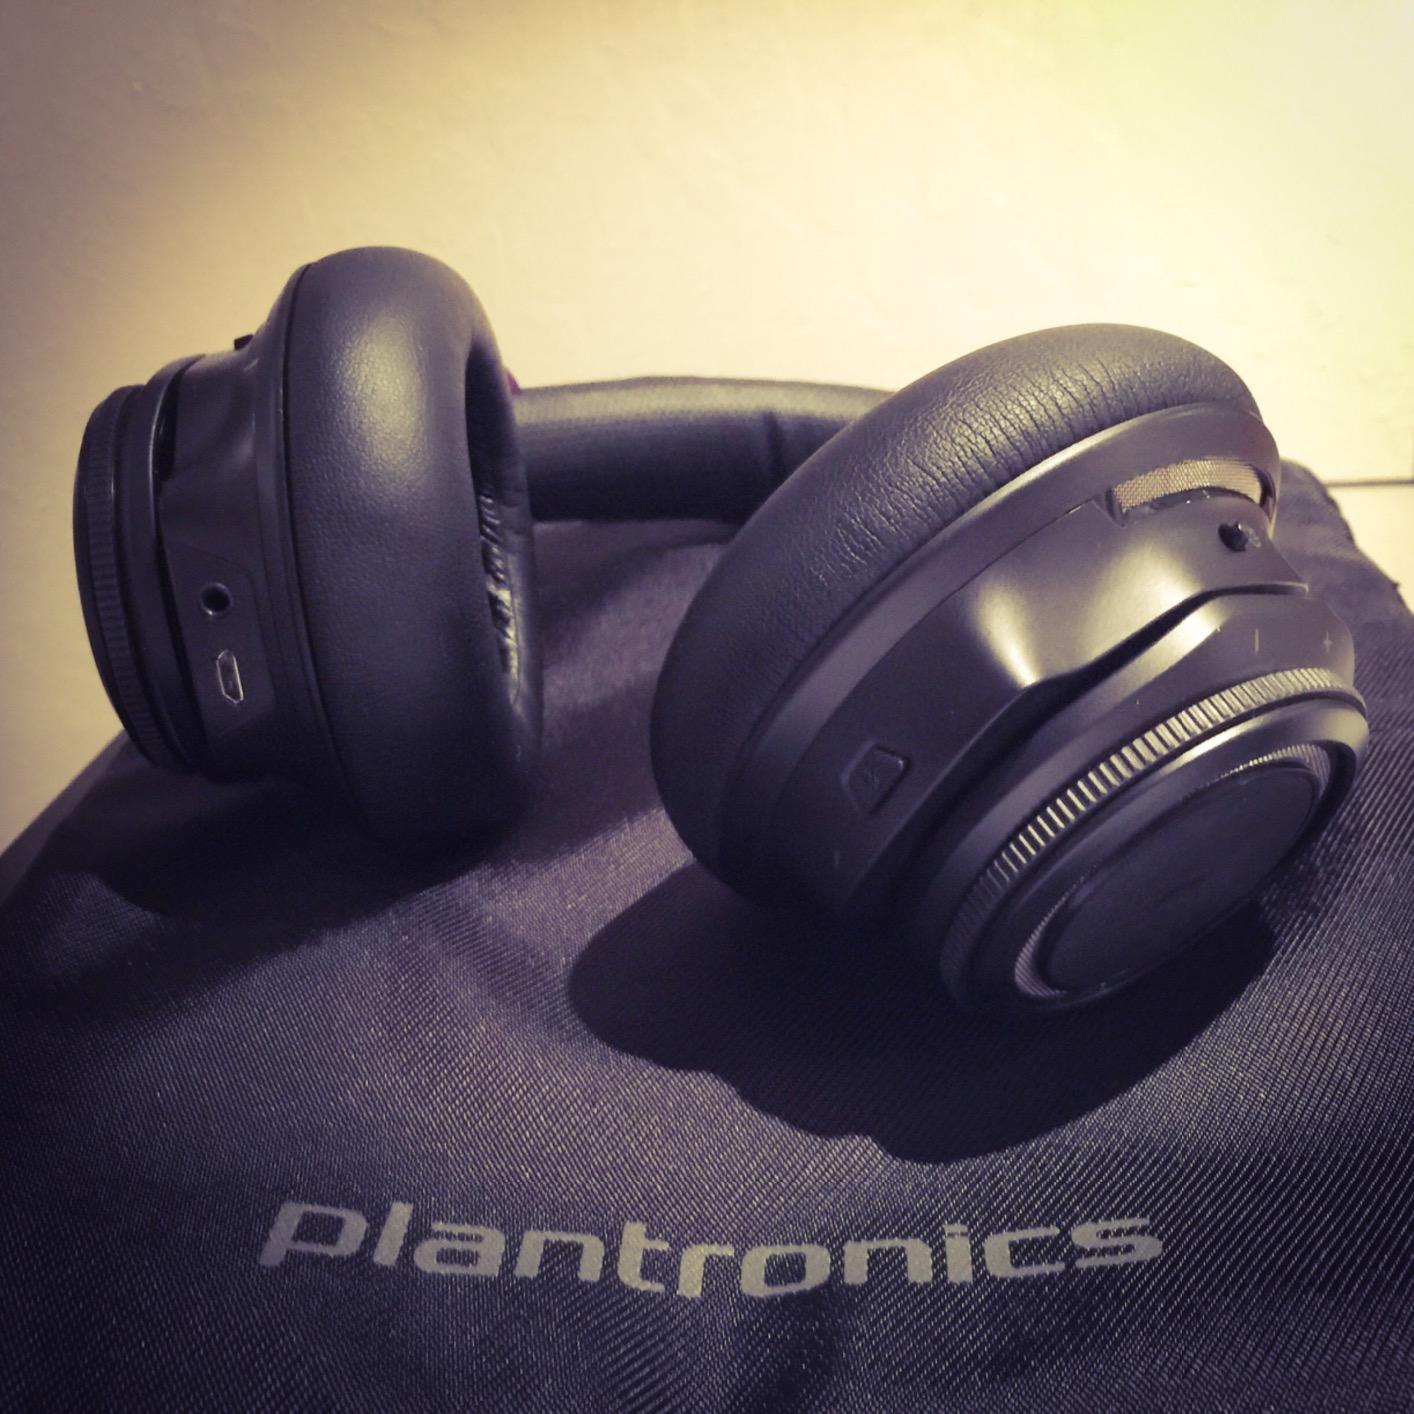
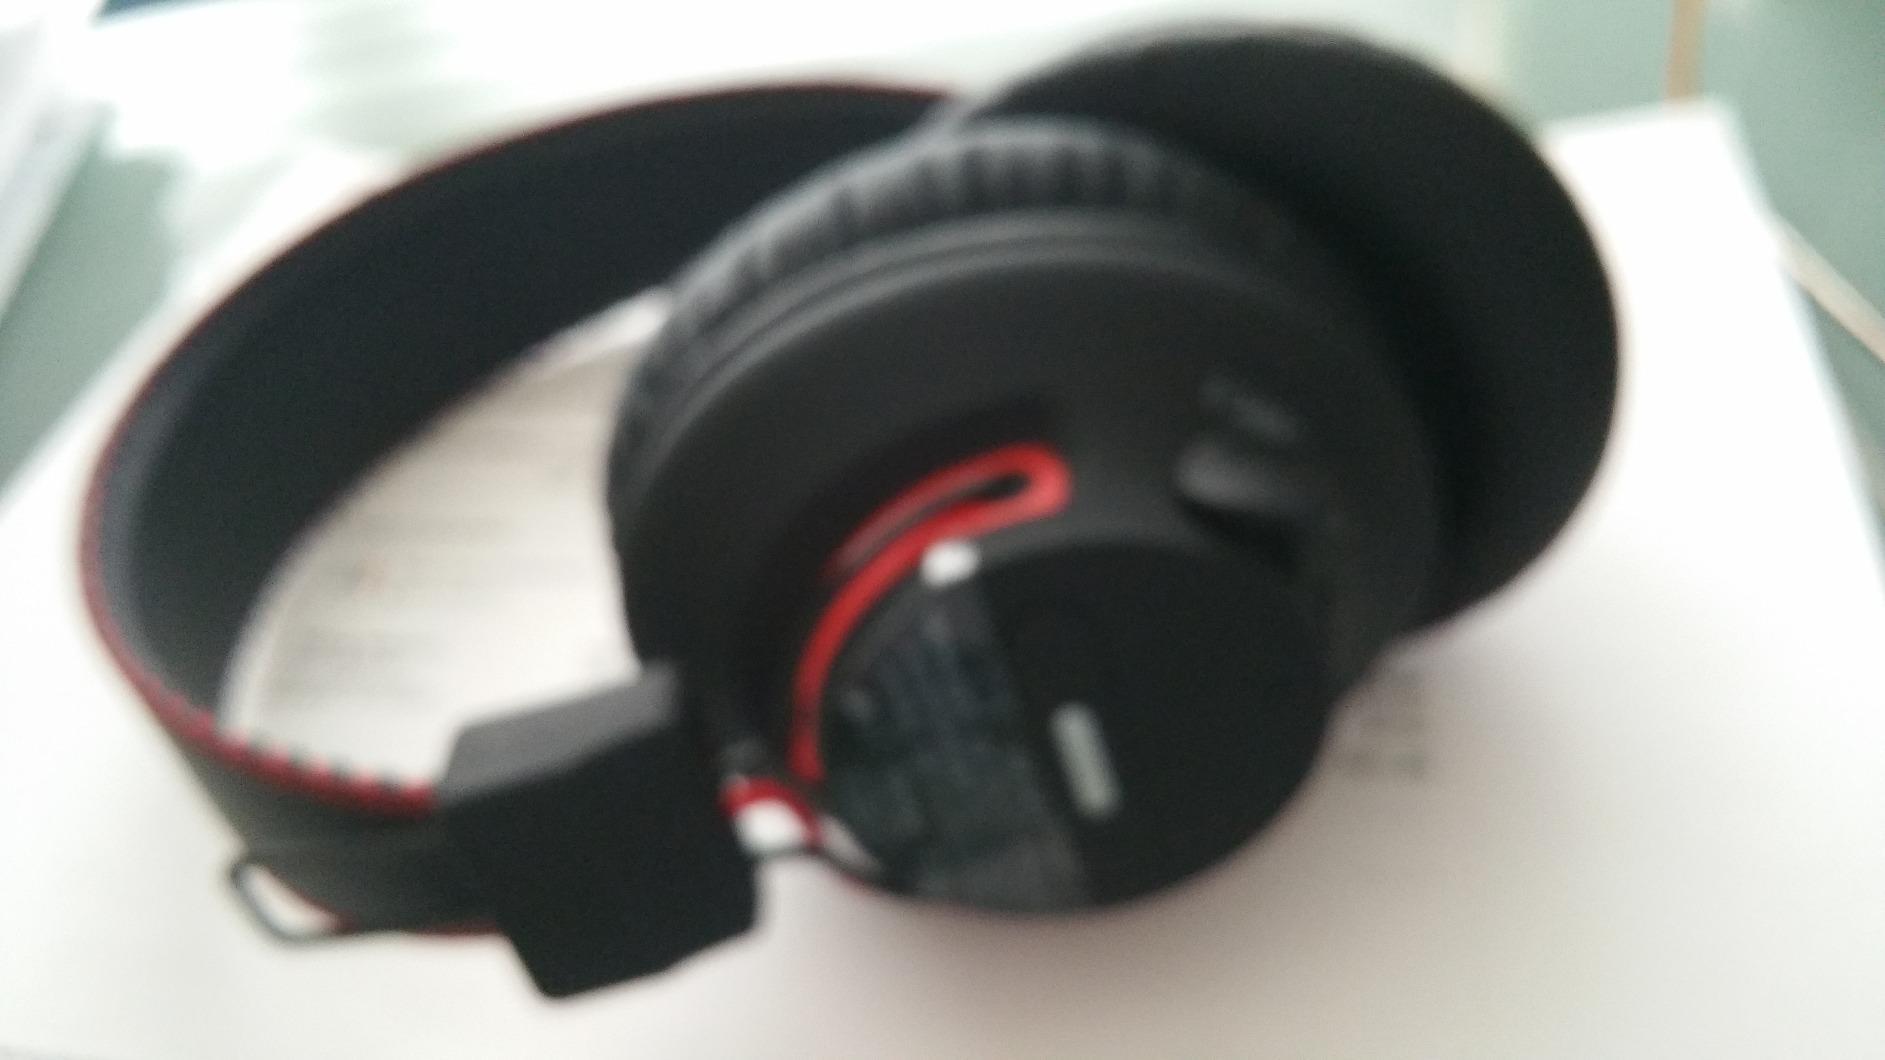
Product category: headphones
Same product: no